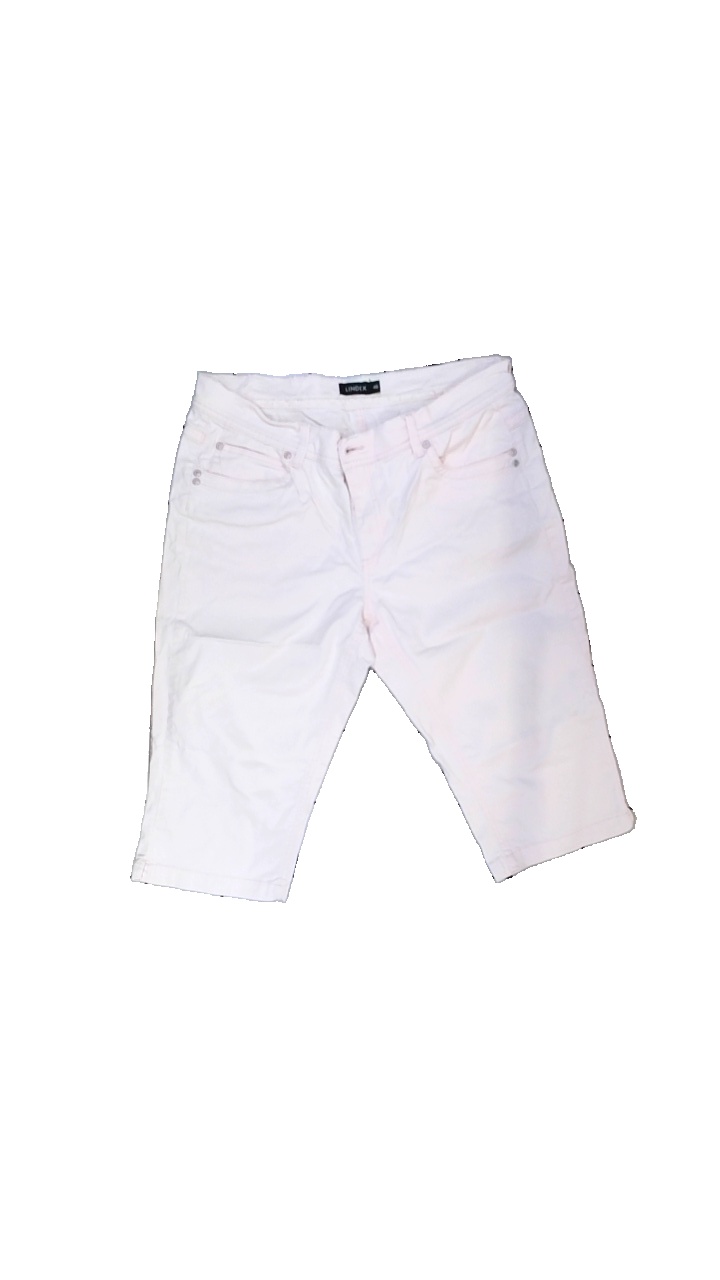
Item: Shorts (Ladies)
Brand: Lindex
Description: Pink jeans shorts
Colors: Pink
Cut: Long
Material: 100% cotton
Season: Summer
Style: Denim
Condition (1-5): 3
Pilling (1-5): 5
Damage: Dark stain
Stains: Major
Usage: Recycle
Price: <50